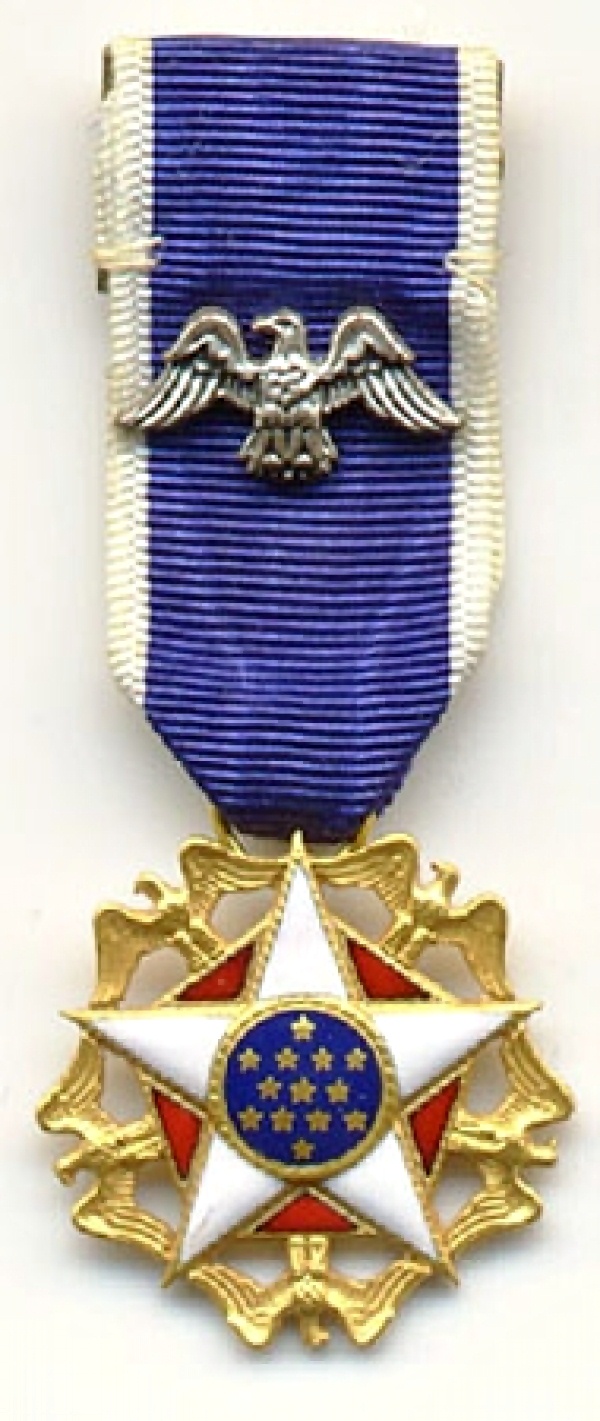
เหรียญอิสรภาพประธานาธิบดี

| ชื่อไทย = เหรียญแห่งอิสรภาพของประธานาธิบดี
| ชื่อในภาษาแม่ = Presidential Medal of Freedom
| ภาพ = ไฟล์:PresMedalFreedom.jpg|106px
| อักษรย่อ =
| วันสถาปนา = ค.ศ. 1963
| ผู้สถาปนา = แฮร์รี เอส. ทรูแมน|ประธานาธิบดีแฮร์รี เอส. ทรูแมน
| ล้มเลิก =
| ประเภท = เหรียญ
| สถานะ = ยังคงมอบ
| ประธาน = ประธานาธิบดีแห่งสหรัฐอเมริกา
| ผู้สมควรได้รับ =
| ความชอบ = "ผู้อุทิศตนในการสร้างความมั่นคงและสนับสนุนผลประโยชน์ของสหรัฐอเมริกา, สันติสุขของโลก, วัฒนธรรม และ งานอื่น ๆ ทั้งของสาธารณชน และส่วนบุคคลที่มีความสำคัญ"
| จำนวนสำรับ = 257 "Presidential Medal of Freedom", "Notable Names Database" (undated and with "caveat lector": "It is not known how precisely many Medals of Freedom have been awarded, but the number exceeds 20,000.").
| รายล่าสุด =
| ทั้งหมด =
| ได้รับหลังถึงแก่กรรม =
| สูงกว่า =
| รองมา = Presidential Citizens Medal|เหรียญพลเมืองของประธานาธิบดี (Presidential Citizens Medal)
| หมายเหตุ = ผู้รับไม่จำกัดเฉพาะชาวอเมริกัน
เหรียญแห่งอิสรภาพของประธานาธิบดี () คือเครื่องอิสริยาภรณ์สูงสุดของสหรัฐอเมริกาซึ่งประธานาธิบดีแห่งสหรัฐอเมริกา|ประธานาธิบดีมอบเพื่อเป็นเกียรติคุณแก่ผู้รับซึ่งได้รับการพิจารณาว่าเป็น "ผู้อุทิศตนในการสร้างความั่นคงและสนับสนุนผลประโยชน์ของสหรัฐอเมริกา, สันติสุขของโลก, วัฒนธรรม และ งานอื่น ๆ ทั้งของสาธารณชนและส่วนบุคคลที่มีความสำคัญ"
"เหรียญแห่งอิสรภาพของประธานาธิบดี" มีฐานะเท่าเทียมกับเหรียญอิสริยาภรณ์ "Congressional Gold Medal|เหรียญทองของรัฐสภาแห่งสหรัฐอเมริกา" (Congressional Gold Medal) ที่มอบให้โดยการอนุมัติรัฐบัญญัติโดยรัฐสภาแห่งสหรัฐอเมริกา ซึ่งเป็นอิสริยาภรณ์ชั้นสูงสุดที่มอบให้แก่พลเรือนในสหรัฐอเมริกา แต่ผู้รับไม่จำกัดเฉพาะพลเมืองชาวอเมริกัน และแม้ว่าจะเป็นอิสริยาภรณ์ฝ่ายพลเรือน แต่ผู้รับอาจจะเป็นรัฐการฝ่ายทหารและใช้ติดบนเครื่องแบบทหารได้
== แพรแถบย่อ ==
* ไฟล์:Presidential Medal of Freedom with Distinction (ribbon).svg|80x80px ชั้นที่ 1 จะมีสายสะพาย และดวงดารา
* ไฟล์:Presidential Medal of Freedom (ribbon).svg|80x80px ชั้นที่ 2 จะมีดวงตราประดับบนสายคล้องคอ
== ประมวลภาพ ==
ไฟล์:Presidential-medal-of-freedom.jpg|เหรียญ, สายคร้องคอ และแพรแถบย่อ ในชั้นที่ 2
ไฟล์:Presidential Medal of Freedom with Distinction white tie.jpg|สายสะพาย และดวงดารา ในชั้นที่ 1
ไฟล์:Joe Biden Receives Presidential Medal of Freedom.jpg|บารัก โอบามา กำลังประดับอิสริยาภรณ์ชั้นที่ 2 ให้แก่ โจ ไบเดิน|โจ ไบเดน ในปีพ.ศ. 2560
ไฟล์:President Trump Presents the Medal of Freedom to Tiger Woods (33919289198).jpg|ดอนัลด์ ทรัมป์|โดนัลด์ ทรัมป์ มอบอิสริยาภรณ์ชั้นที่ 2 แก่ไทเกอร์ วูดส์ ในปีพ.ศ. 2562
ไฟล์:John Shalikashvili 1997.jpg|พล.อ. จอห์น ชาลิคาชวิลี กับเหรียญอิสริยาภรณ์ชั้นที่ 2
== อ้างอิง ==
== ดูเพิ่ม ==
* :หมวดหมู่:ผู้ได้รับอิสริยาภรณ์เหรียญแห่งอิสรภาพของประธานาธิบดี
หมวดหมู่:อิสริยาภรณ์เหรียญแห่งอิสรภาพของประธานาธิบดี|*